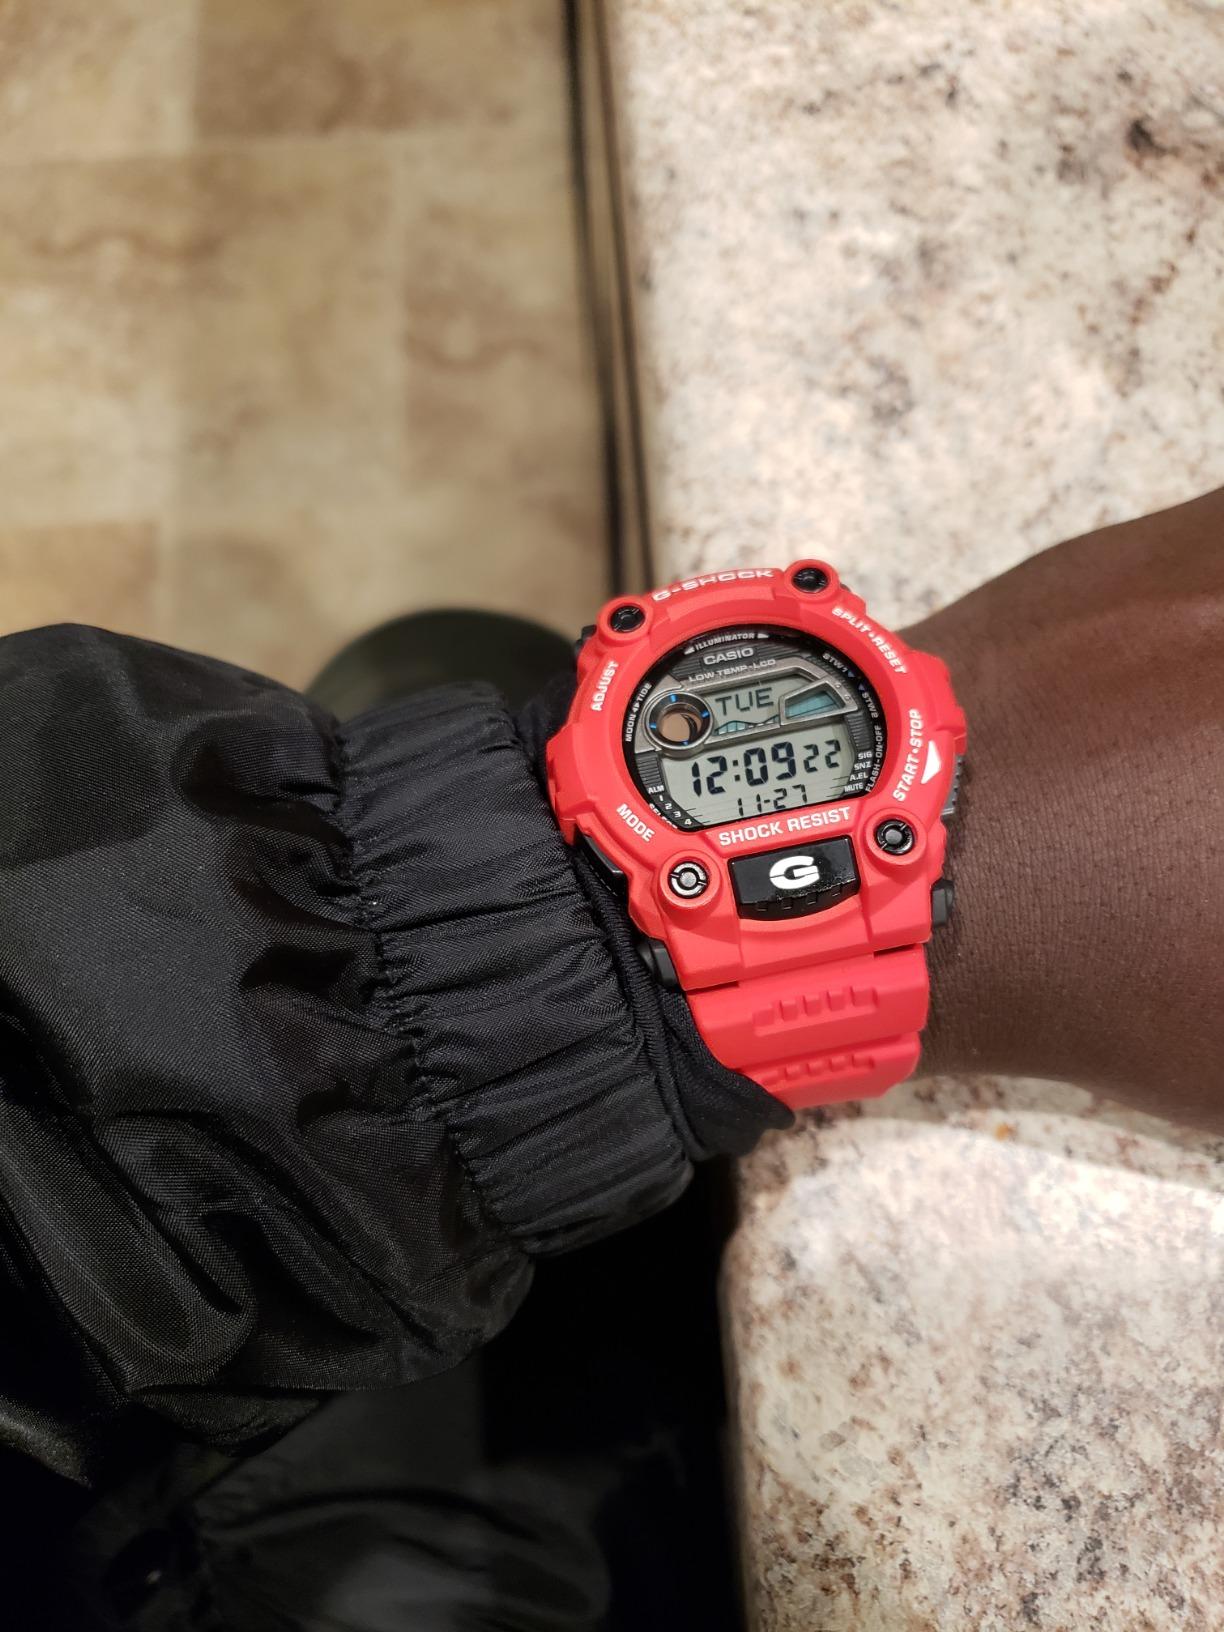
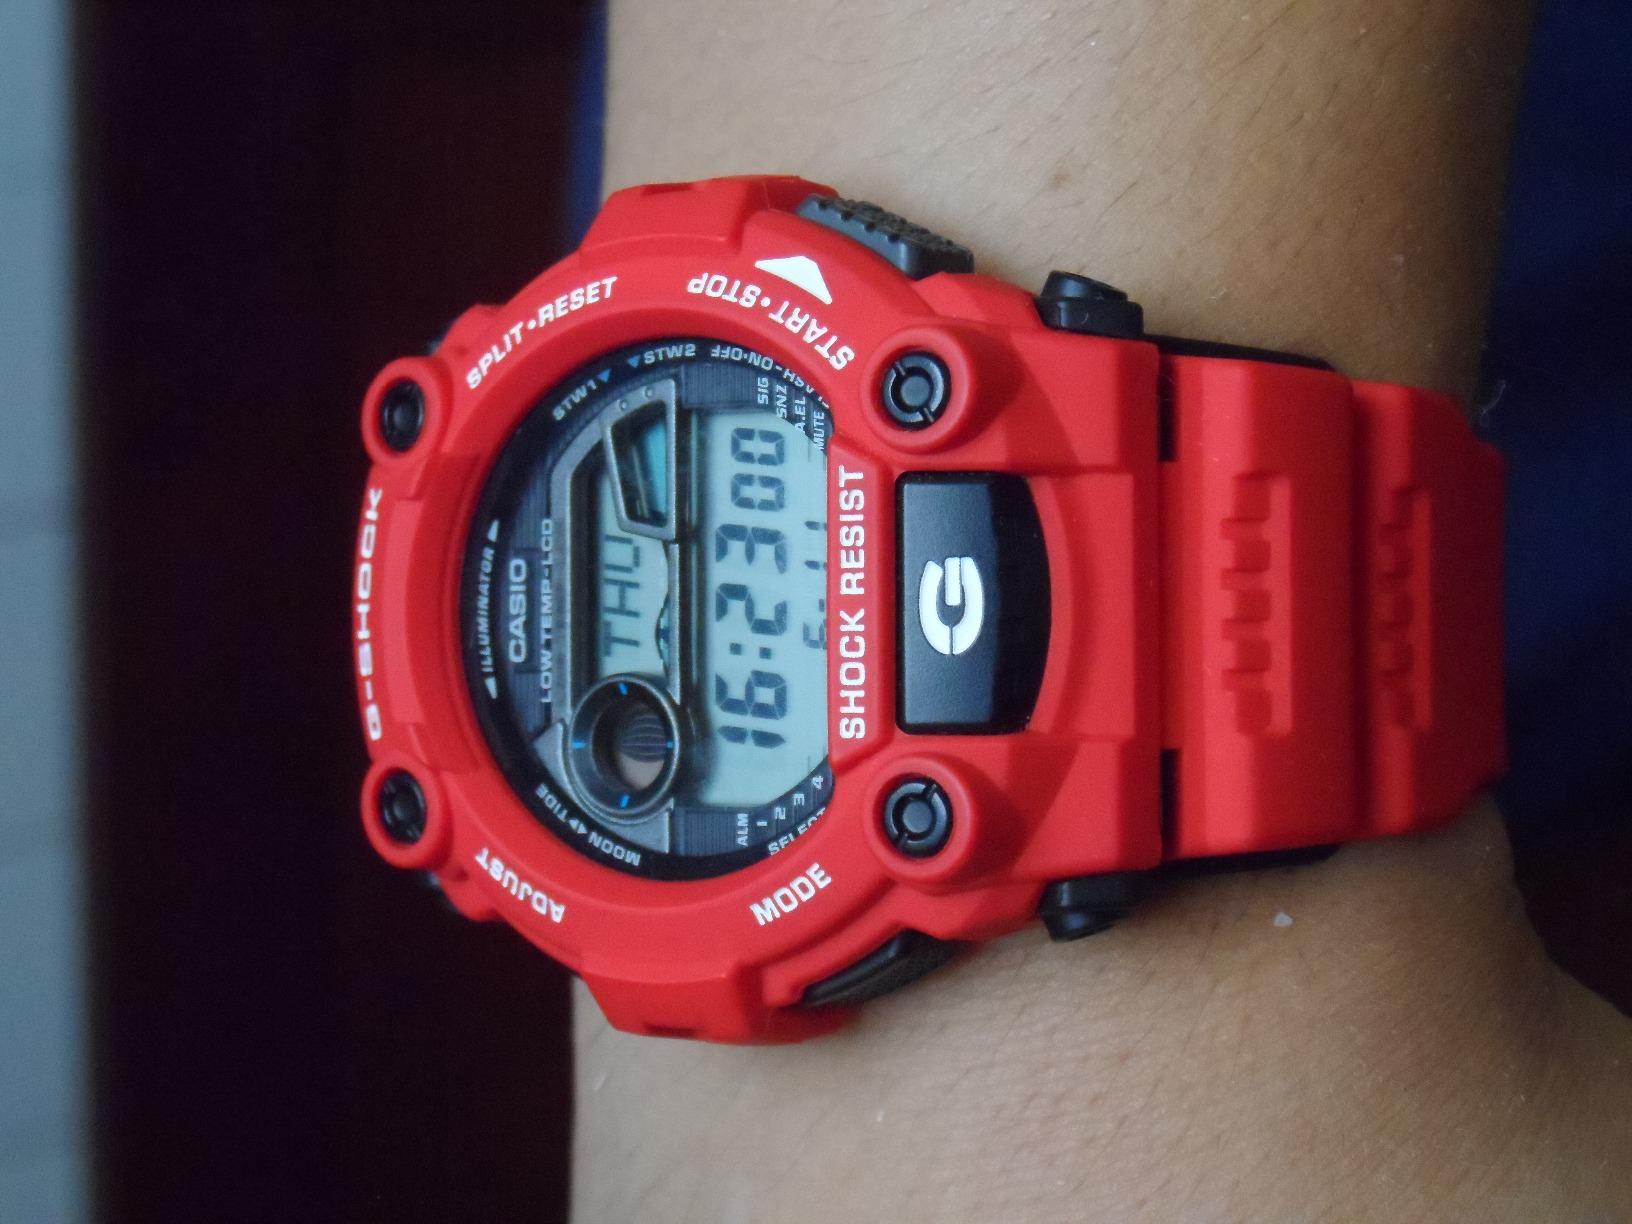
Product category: accessories_watch
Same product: yes